White Croats

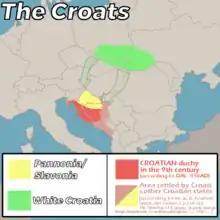
Presumed migration routes of White Croats in the 6th-7th century.

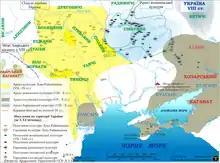
The range of Luka-Raikovetska culture marked in yellow, and approximate location of Carpathian Croats (Білі Хорвати, "Bili Khorvaty") in the 7th–9th century.

Early Slavs, especially Sclaveni and Antae, including the White Croats, invaded and settled the Southeastern Europe since the 6th and 7th century. Their exact place of migration to the Balkans is uncertain, but it is generally argued to be from the region of Galicia (Western Ukraine and Southeastern-Southern Poland) along an Eastern route through the Pannonian Basin and alongside Eastern Carpathians according to historical-archaeological and linguistical data about the main movement of the Avars and Slavs, and that "served as a direct link between Eastern and Southern Slavs". Other scholars considered it to be from around Bohemia and Silesia-Lesser Poland along a Western route through the Moravian Gate, but that is disputable because there is no historical source and was never proved that the Croats lived there in the 7th or even 9-10th century.